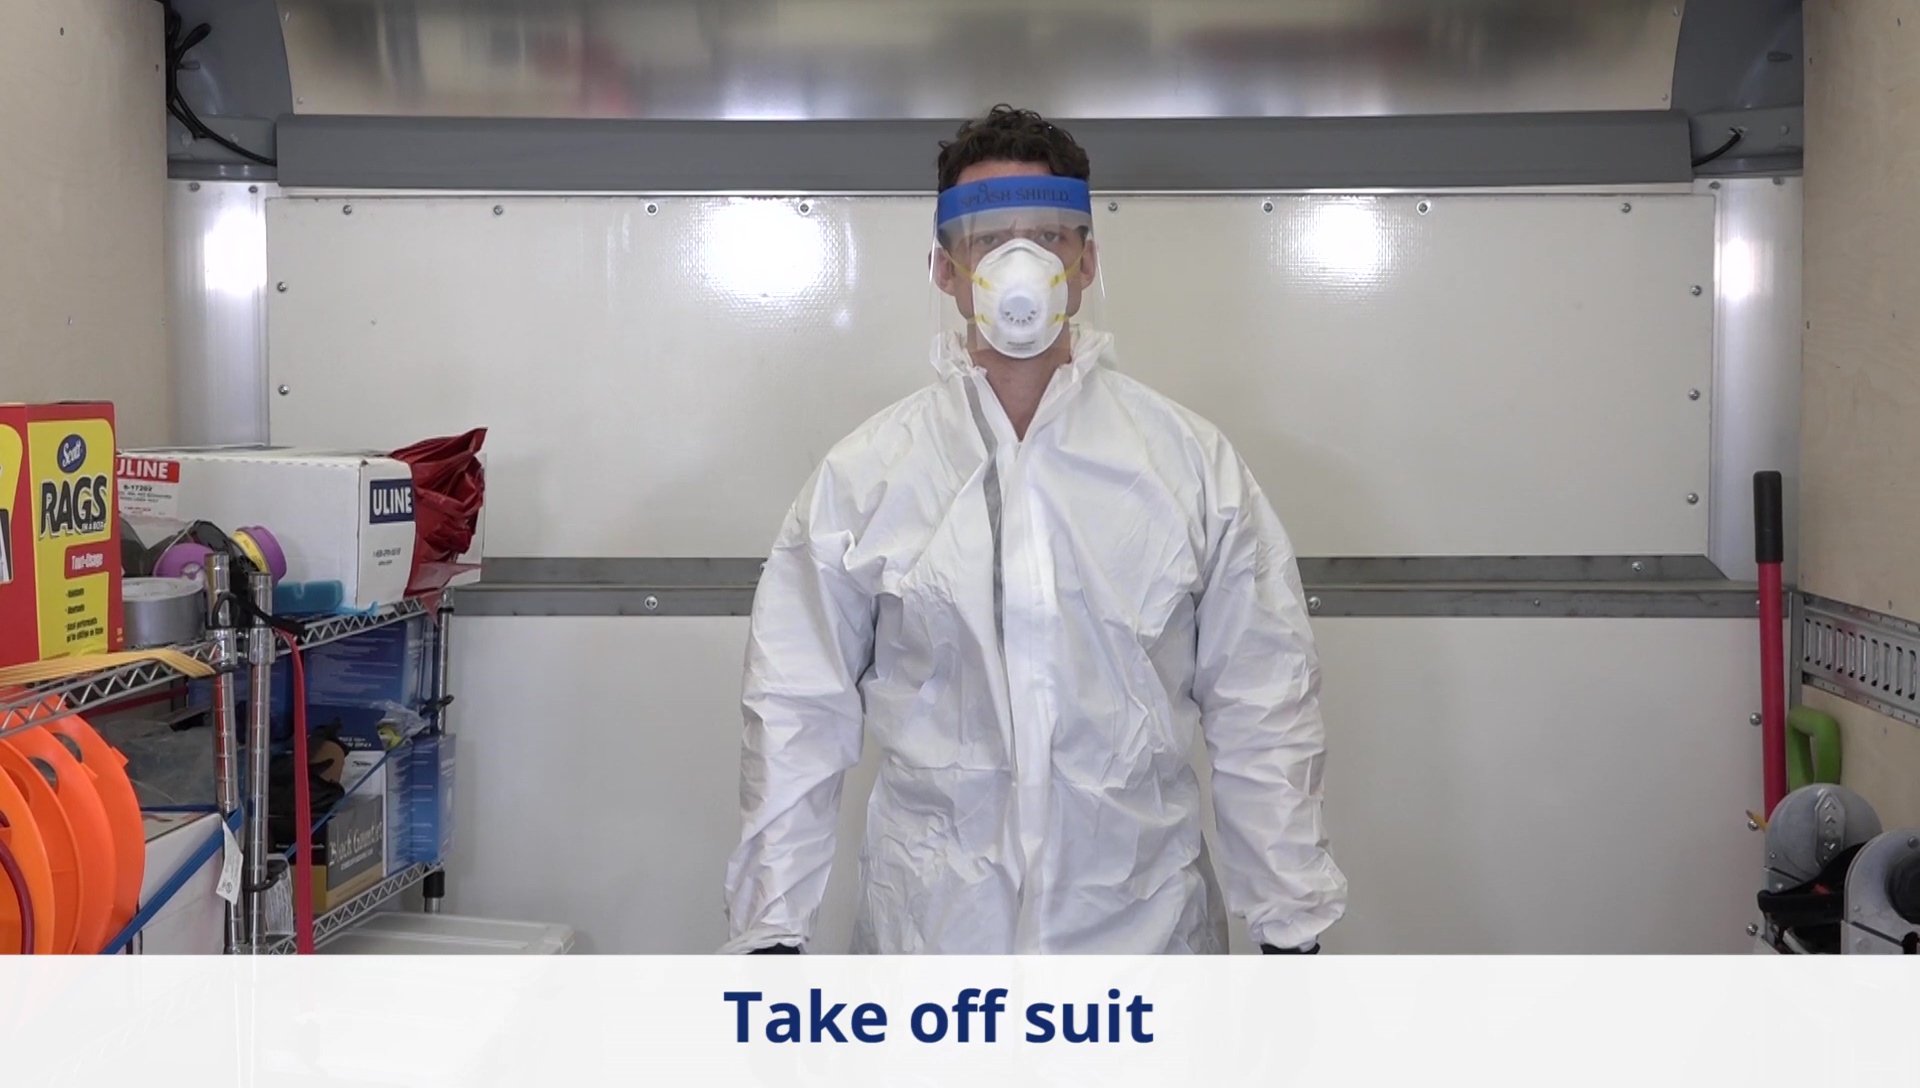
Objects detected:
Mask
Face_Shield
Coverall